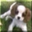
Label: dog